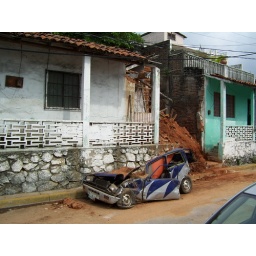
a house fell in and demolished this car. we were walking to see the cliff divers